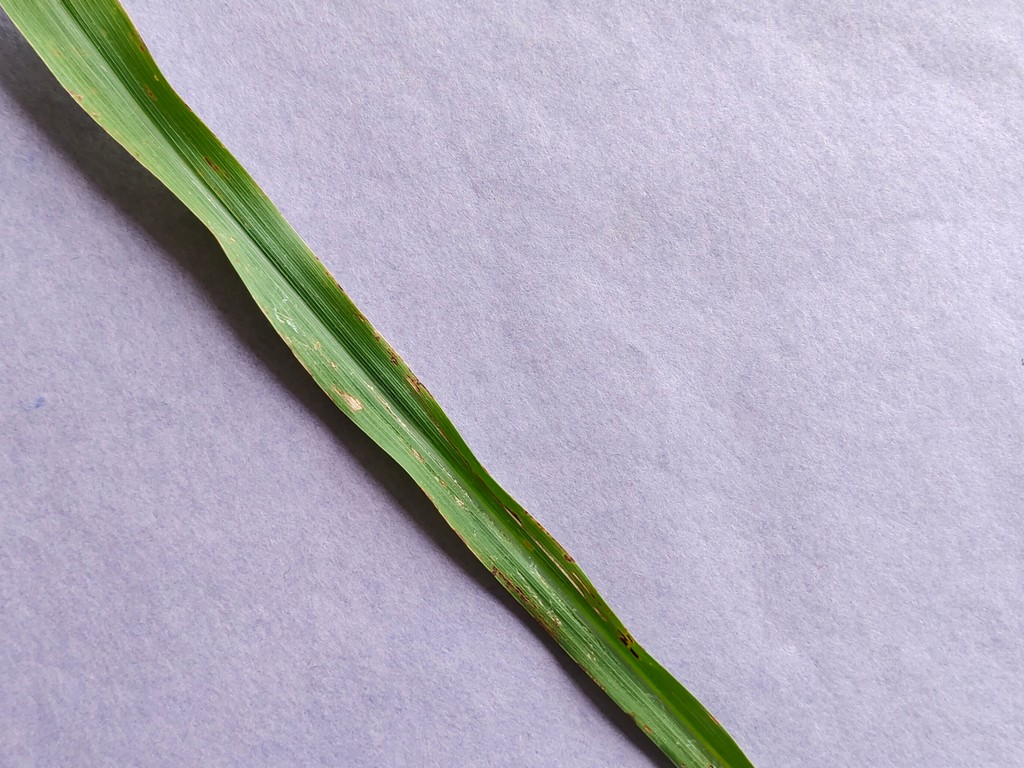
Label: Unhealthy